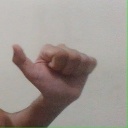
अक्षर: त